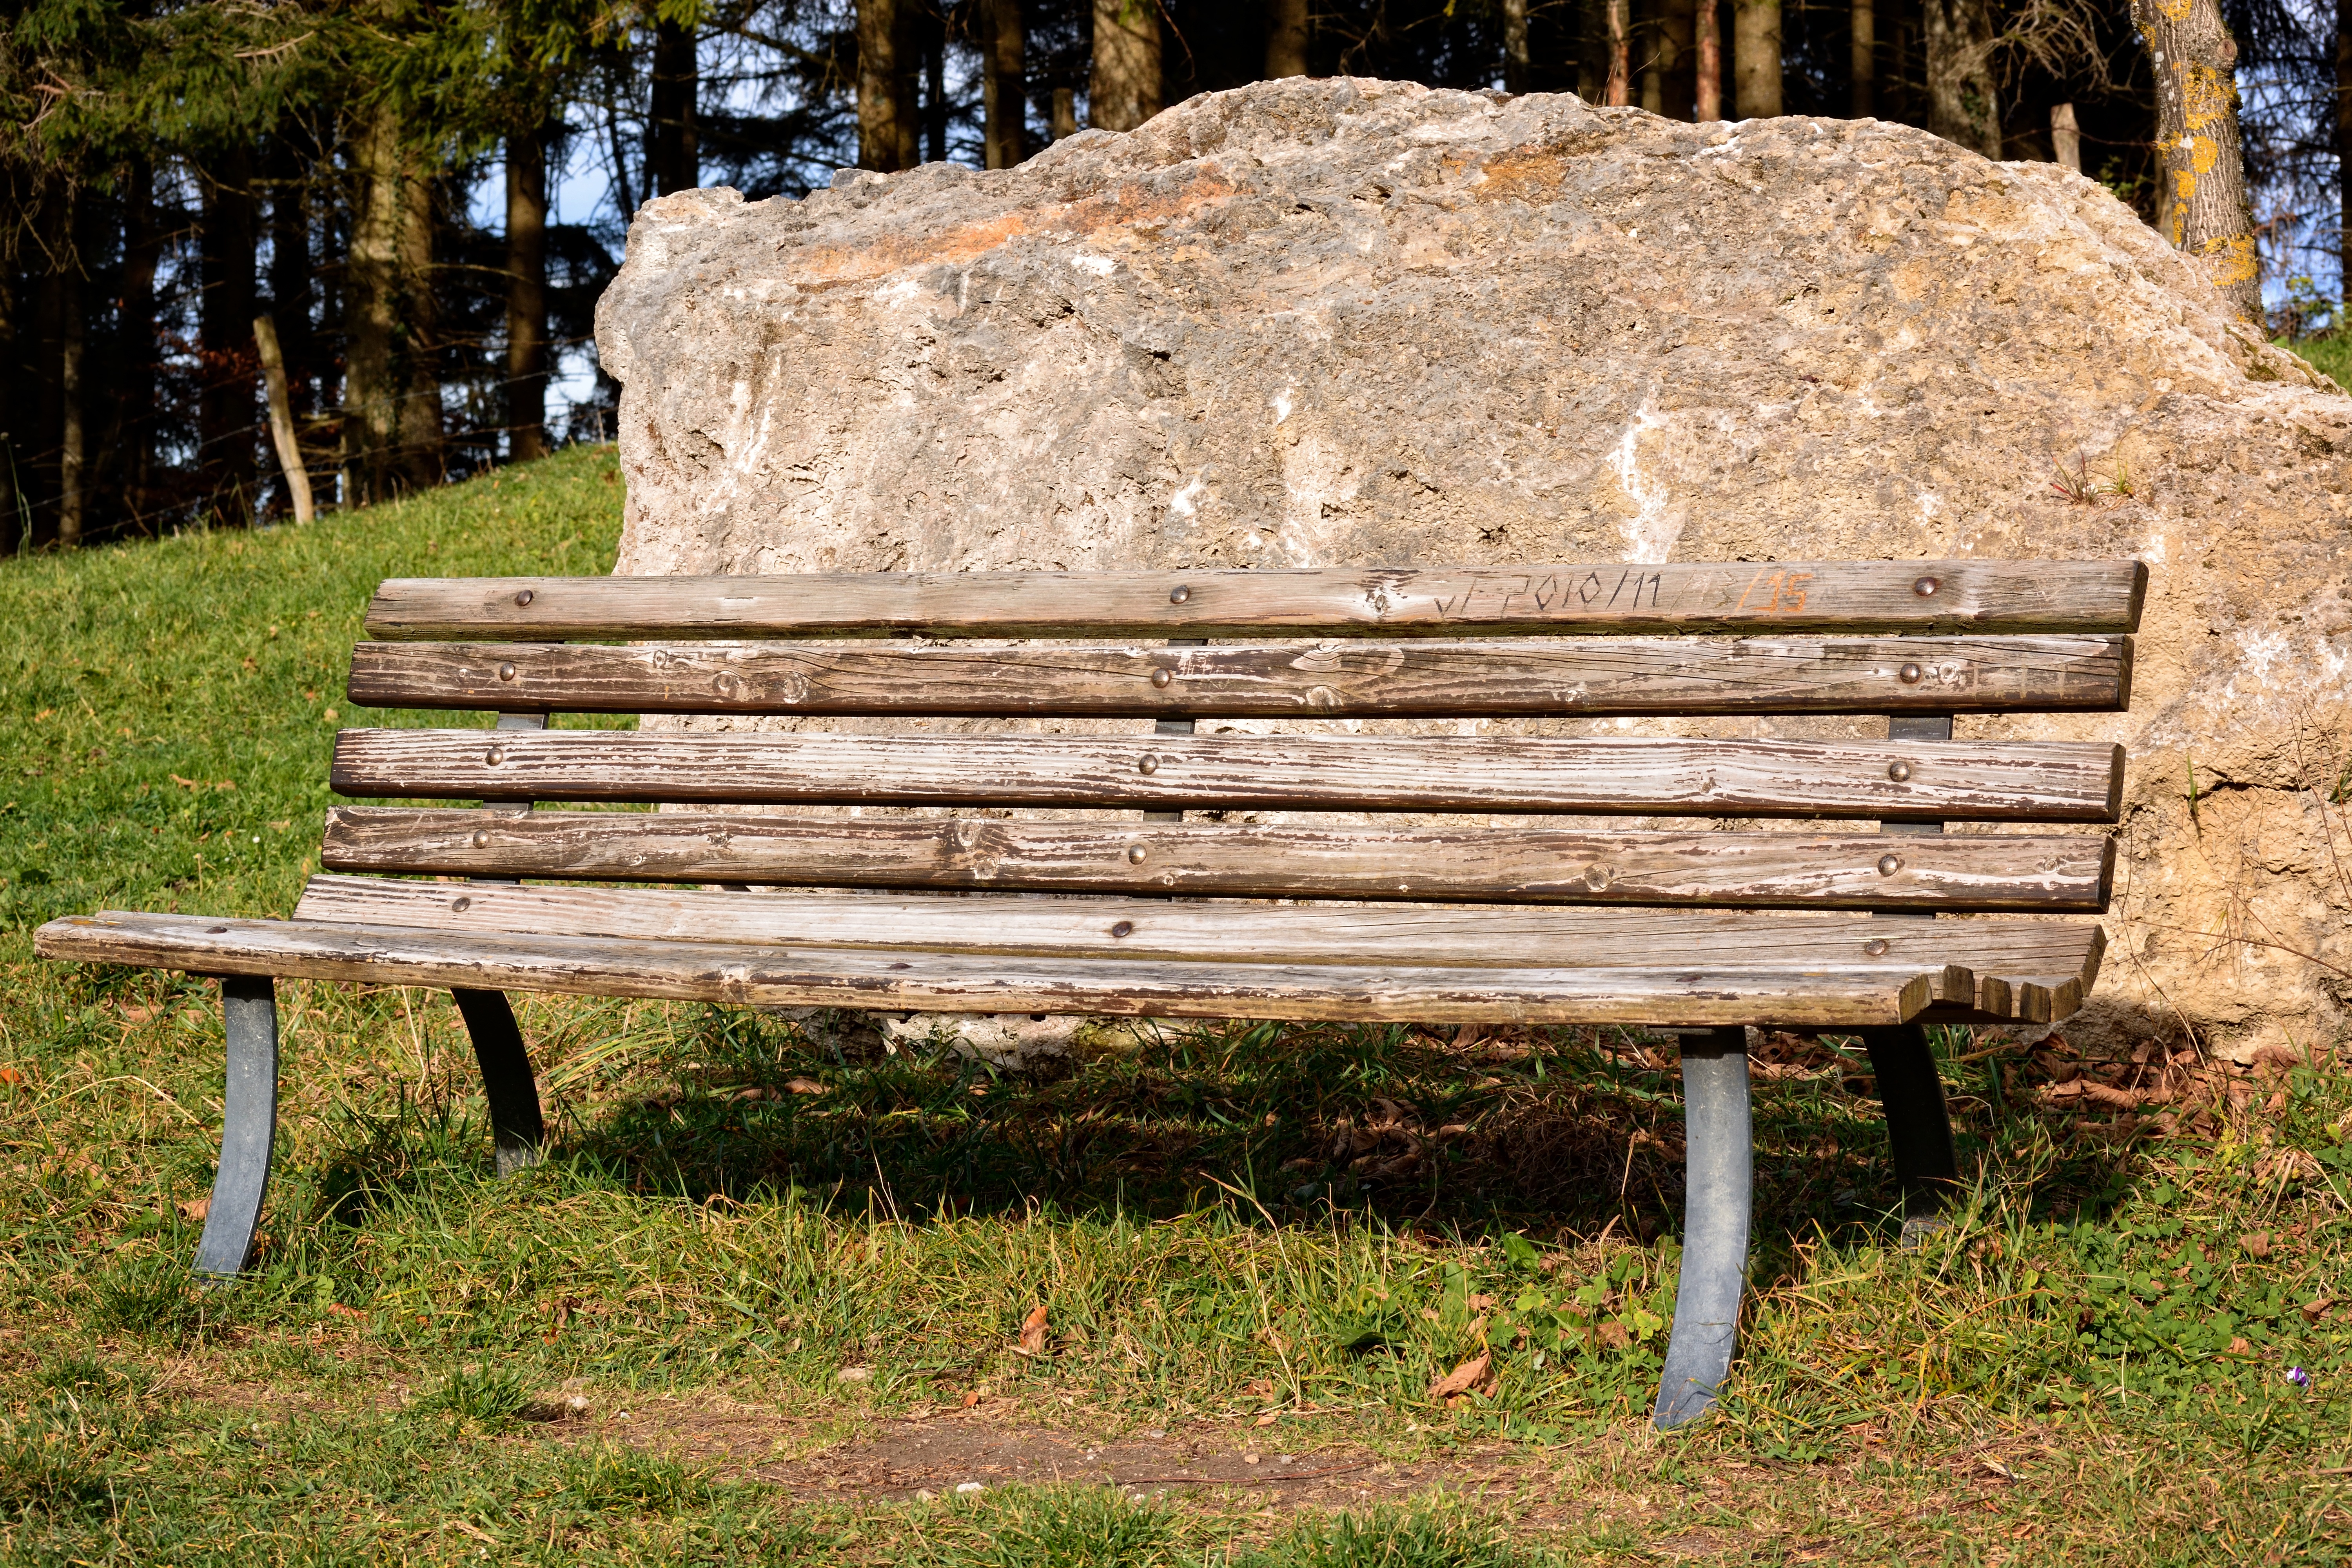
nature, forest, wood, bench, seat, idyllic, rest, furniture, sit, wooden bench, bank, out, resting place, recovery, click, man made object